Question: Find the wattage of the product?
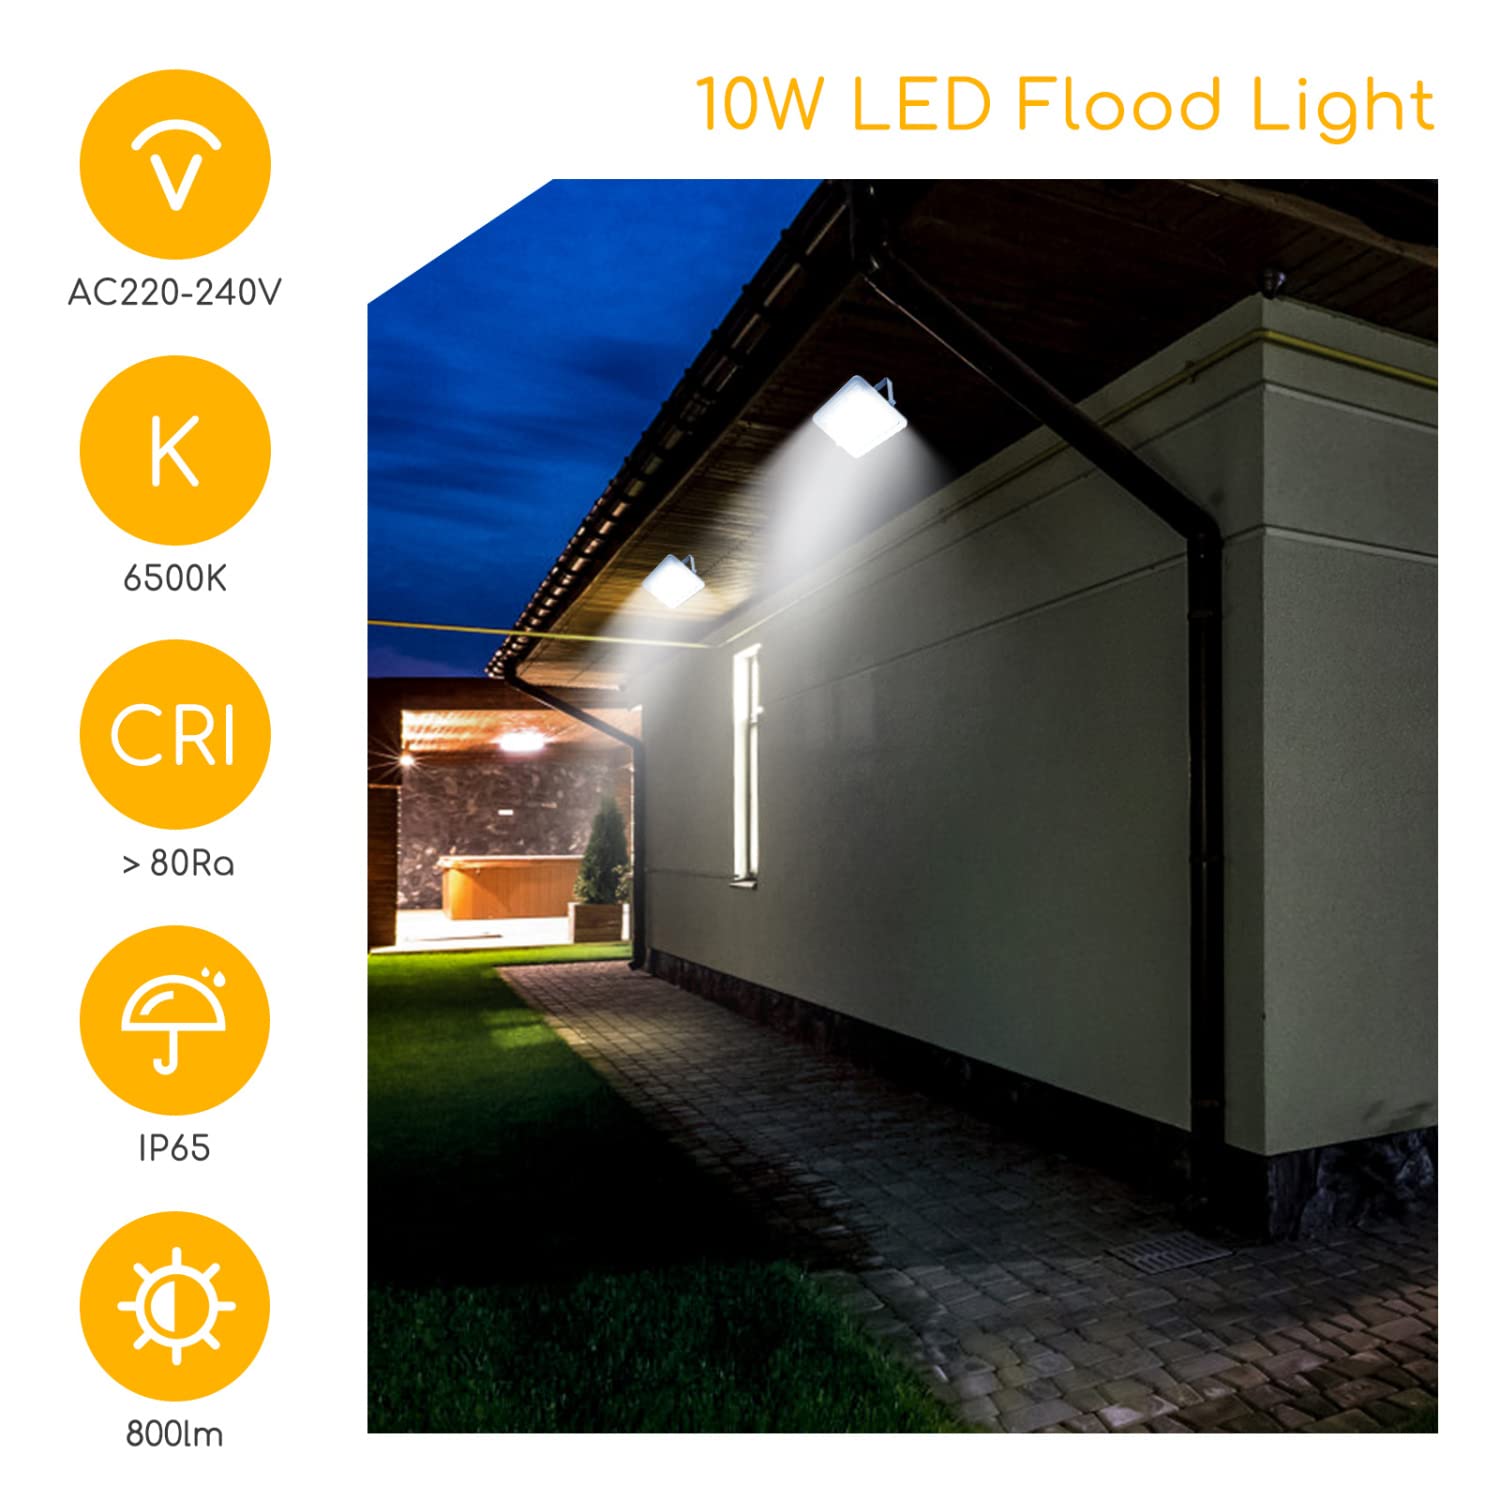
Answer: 10.0 watt